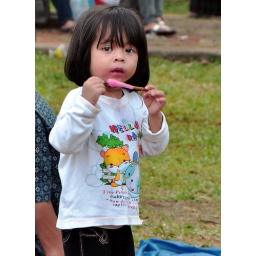
A cute little girl with her pink Ice Cream picnicking in the park surrounding Monas. Om nom nom.